Bob Lido

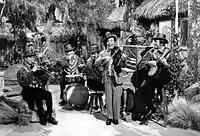
Lido and the Hotsy Totsy Boys on the Welk St. Patrick's Day show in 1970.

He also led a revival of the Hotsy Totsy Boys, one of Lawrence's early bands, which were popular features on the show during the early 1970s. They featured Lido as lead vocalist and fiddler, Parlato on trumpet, Russ Klein on saxophone, Richard Maloof on tuba, Bob Havens on trombone, Neil Levang on ukulele and banjo, Bob Ralston on piano and Jack Imel playing the drums and spoons.